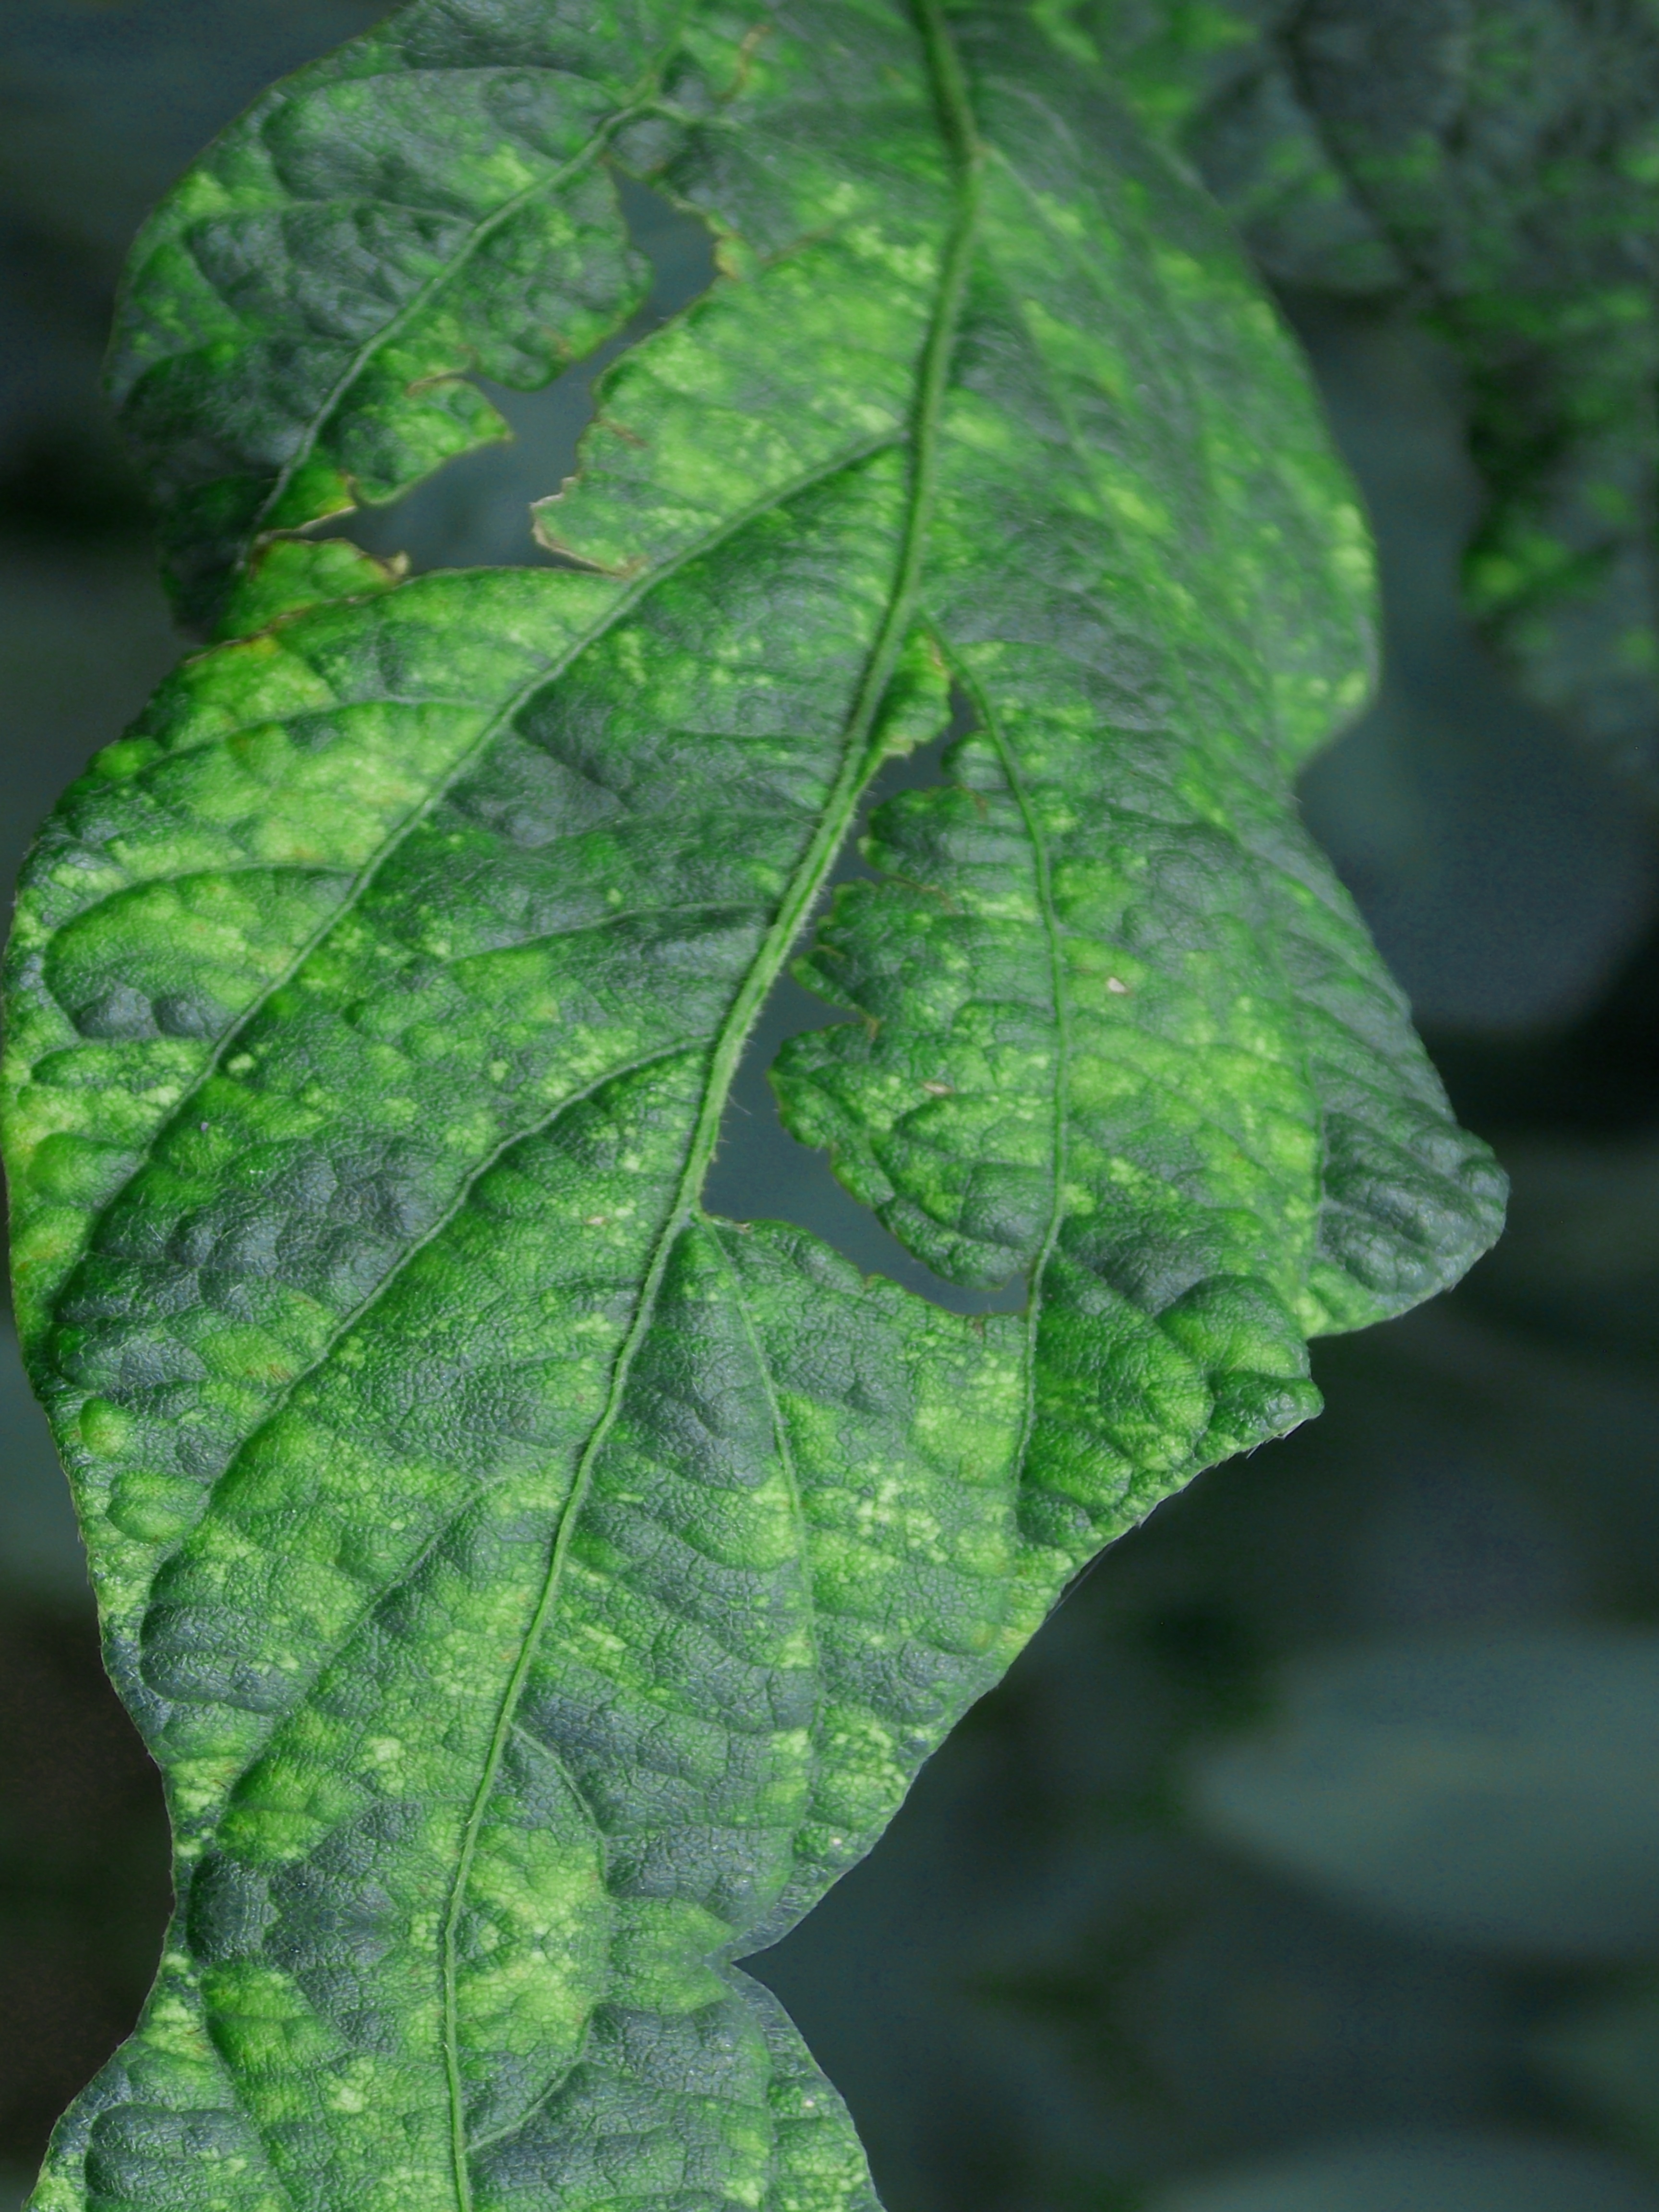
Label: Disease